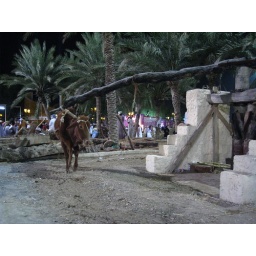
Bull grinding sugarcane by walking in a circle. The grinding mechanism was carved out of palm tree trunks.